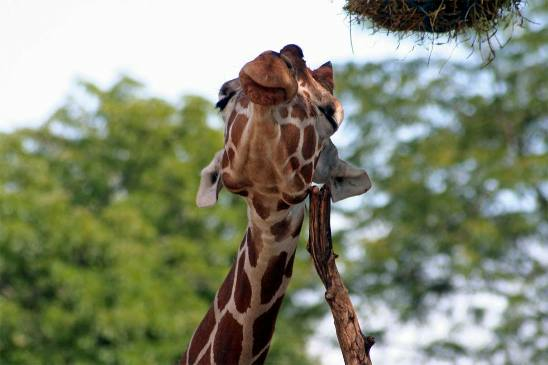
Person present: No